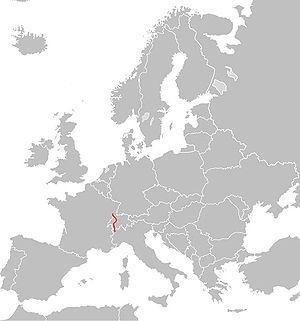
La route européenne 27 est un itinéraire du réseau routier européen reliant Belfort à Aoste en passant par Berne. Cet itinéraire passe par la France et l'Italie et traverse la Suisse.